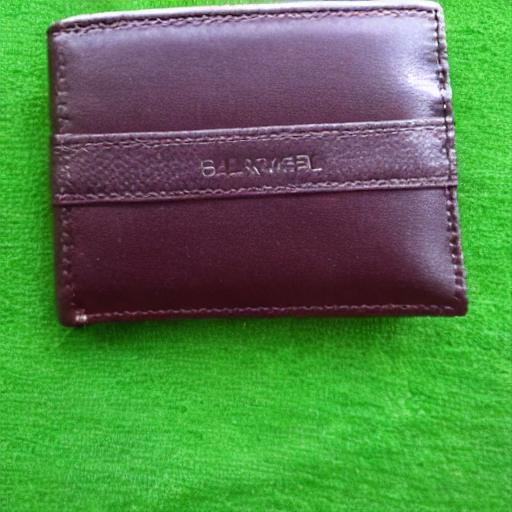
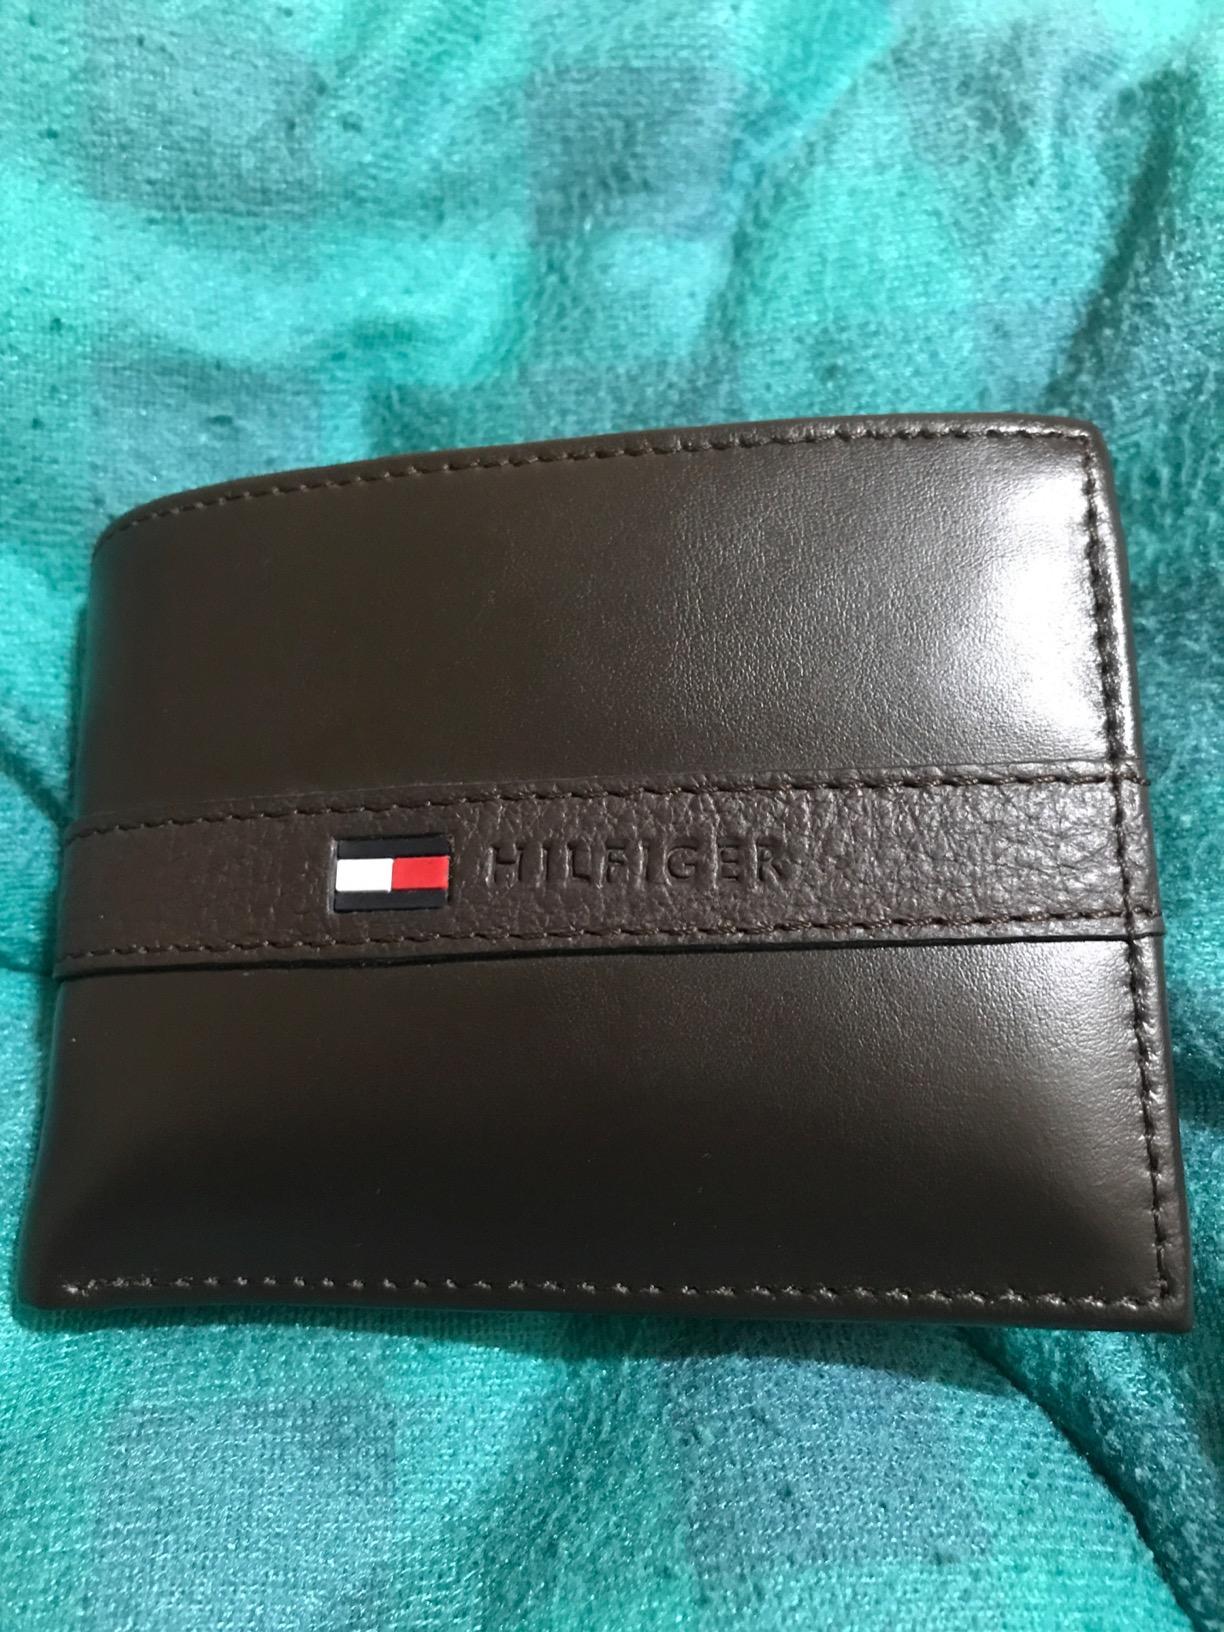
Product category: accessories_wallet
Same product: no